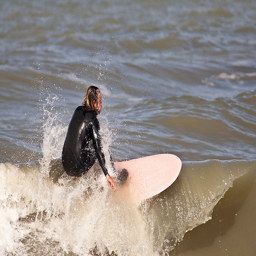
A person standing on  surfboard in the water.
A person riding a surfboard in the middle of the ocean.
a man is riding on a surfboard at the beach
A person on a skateboard riding a wave in the ocean.
a person that is on some kind of surfboard